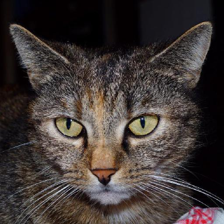
Label: animals